Mae Young Classic (2018)

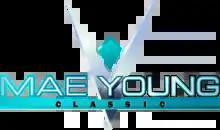
Official logo

The 2018 Mae Young Classic was a multi-night special event and tournament promoted by the American professional wrestling promotion, WWE. It was the second Mae Young Classic tournament produced and was constituted by a 32-competitor tournament exclusively for women from WWE's NXT brand division and wrestlers from the independent circuit. The tournament took place at Full Sail University in Winter Park, Florida and was taped on August 8–9, 2018 and aired on the WWE Network from September 5 to October 4 (round 1, round 2, quarterfinals, and semifinals). The tournament final match aired live as part of WWE's all-female pay-per-view Evolution, which was held on October 28 at the Nassau Veterans Memorial Coliseum in Uniondale, New York. The winner of this second tournament was Toni Storm.